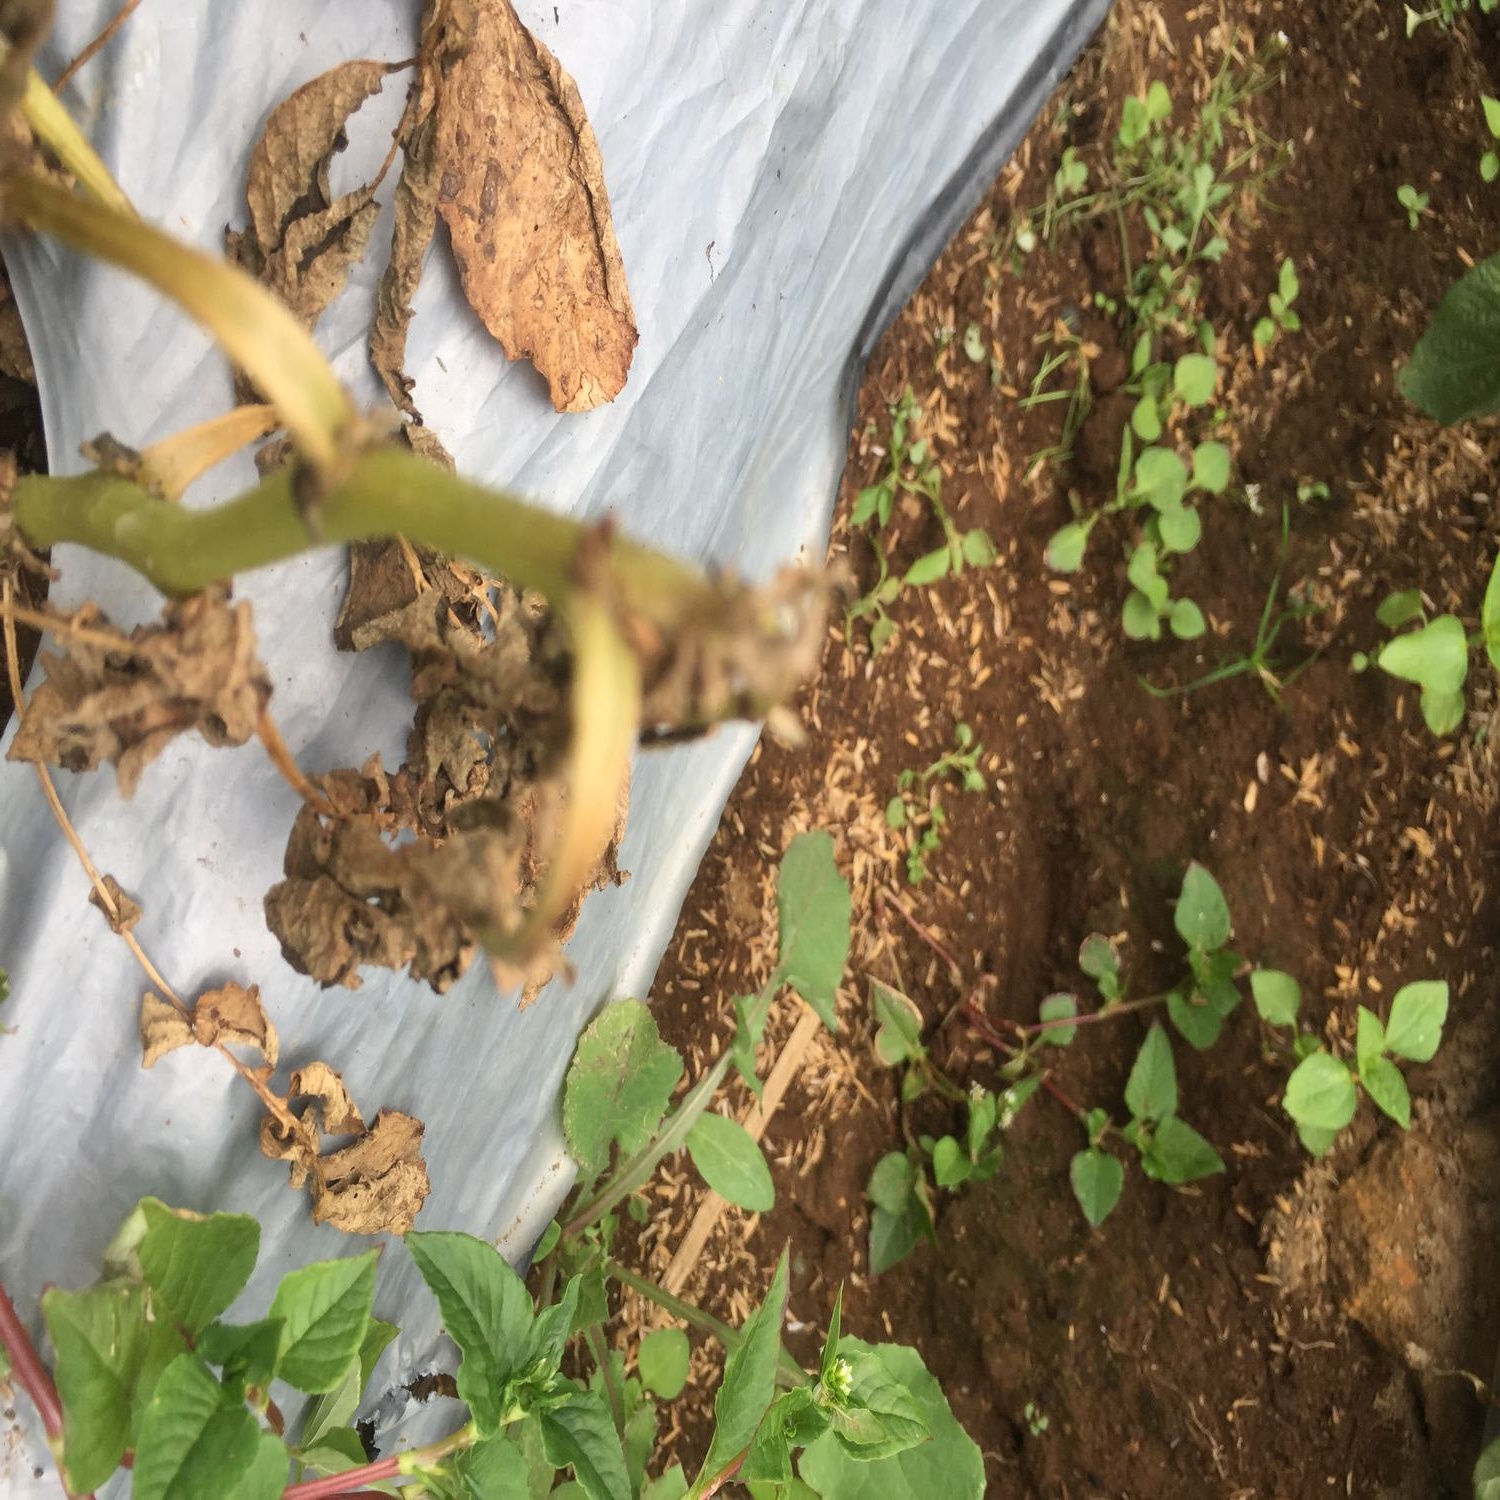
Etiqueta: Pudricion_Parda